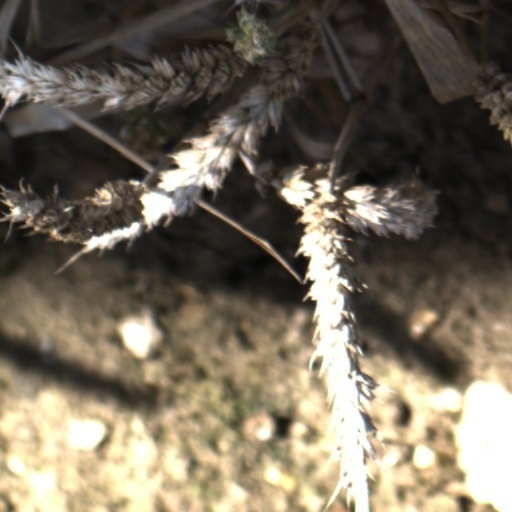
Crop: wheat